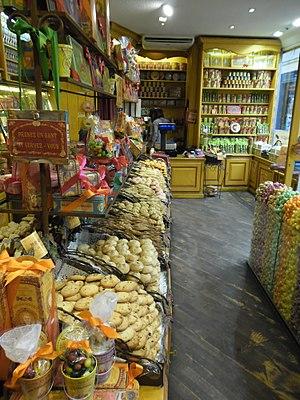
Pâtisserie-confiserie à Avignon
{{en cours}}